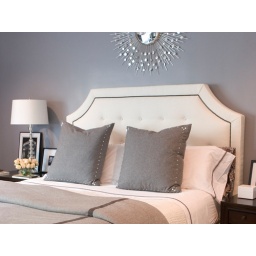
gray and white bedroom design with sunburst mirror above bed, side tables with lamps and large pillows.